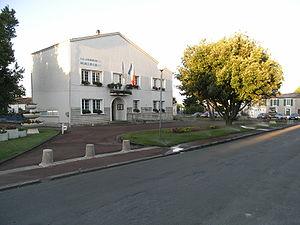
Mairie de la commune de La Jarrie (Charente-Maritime - France)"
Le département de la Charente-Maritime, qui fait partie de la région Nouvelle-Aquitaine dont la capitale régionale est Bordeaux, est subdivisé en 5 arrondissements administratifs, lesquels sont découpés en 51 cantons, encadrant 472 communes.
La Jarrie est une commune du sud-ouest de la France située dans le département de la Charente-Maritime. Ses habitants sont appelés les Jarriens et les Jarriennes.